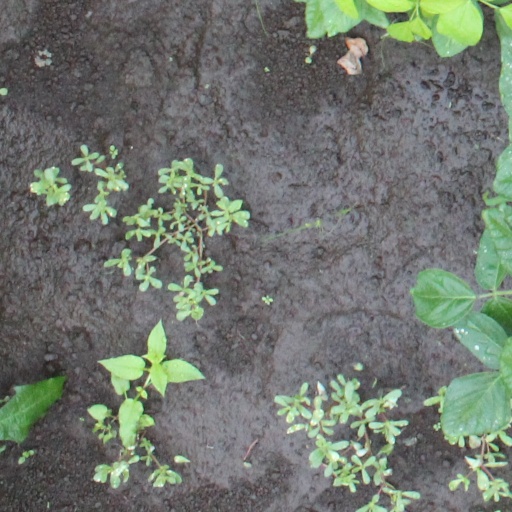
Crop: soybean